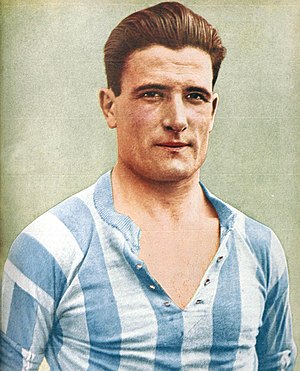
Luis Monti
Luis Felipe Monti var en argentinsk/italiensk fodboldspiller og senere –træner.